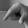
ASL letter: Q